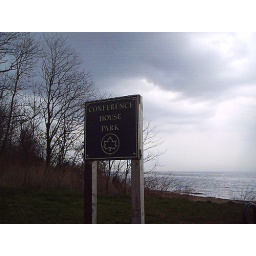
near to my host family house is the beach !!!